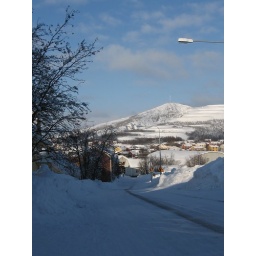
street in Kiruna, looking at the ski hill